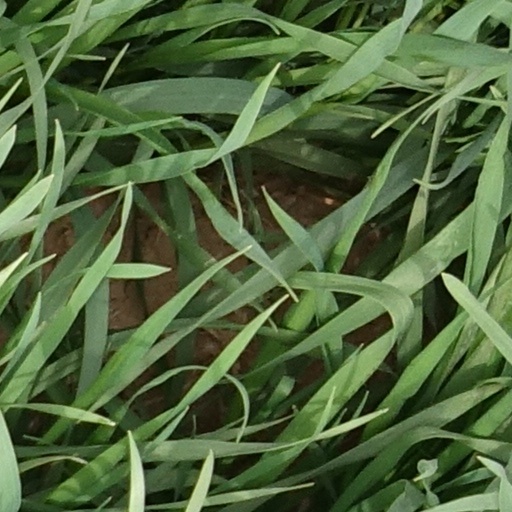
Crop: wheat